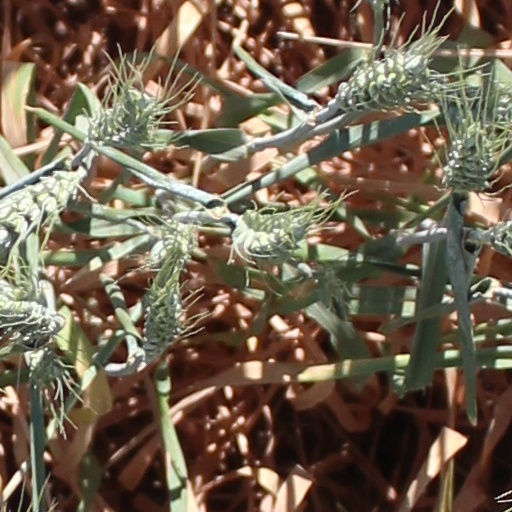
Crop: wheat